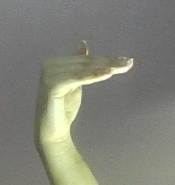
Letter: khaa